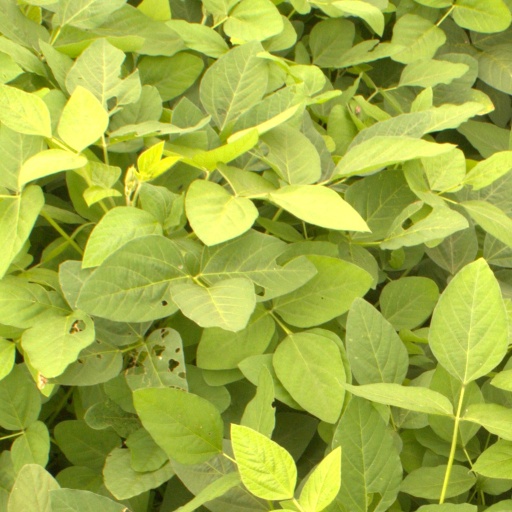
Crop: soybean